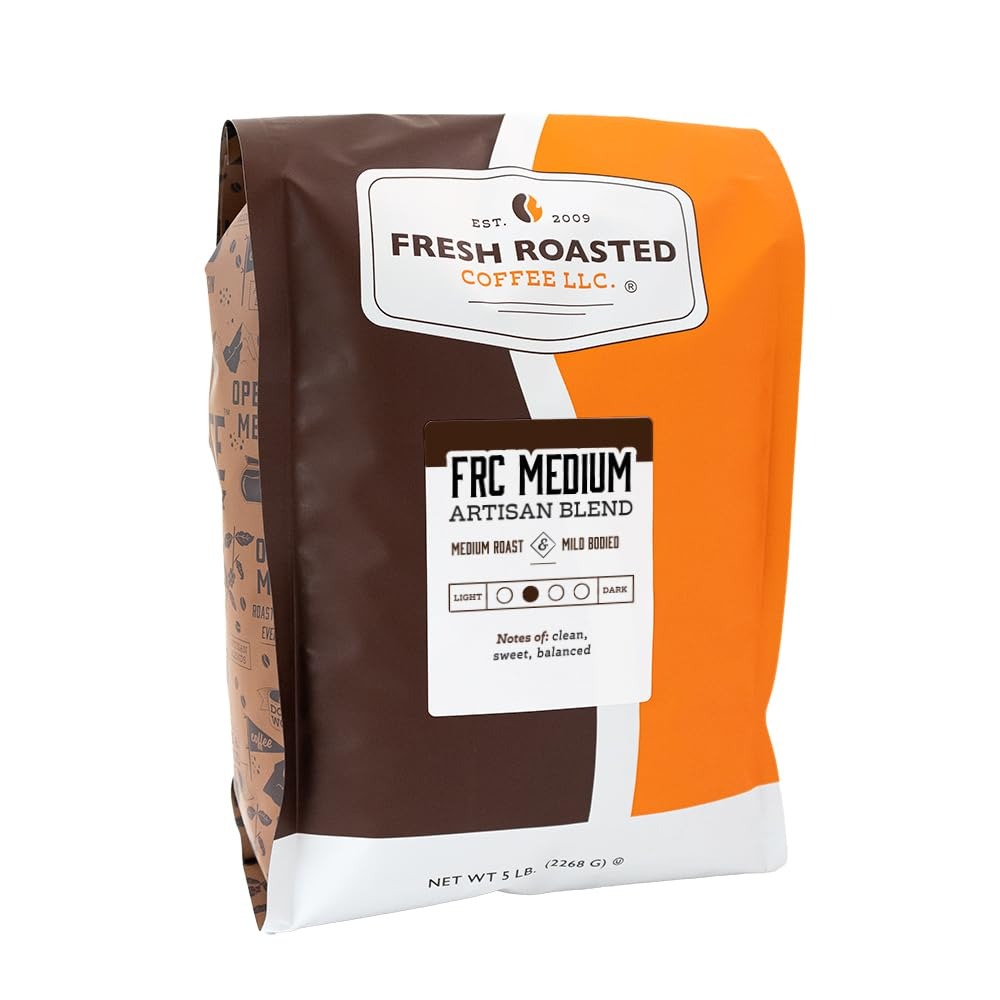
Item Name: Fresh Roasted Coffee, FRC Medium Roast Blend, 5 lb (80 oz), Kosher, Whole Bean
Bullet Point 1: All Fresh Roasted Coffee is Kosher Certified, Sustainably Sourced and Proudly Roasted, Blended, and Packaged in USA.
Bullet Point 2: At Fresh Roasted Coffee All our Coffee is Roasted in our in Our Environmentally Friendly Loring Roaster to Reduce Our Carbon Footprint.
Bullet Point 3: 100% roasted Arabica coffee beans, no additives, artificial flavors or preservatives.
Bullet Point 4: This blend of Central and South American coffee beans is responsibly sourced and perfectly roasted using our state-of-the-art smokeless roasting technology.
Product Description: Our Roastmaster warned us that this one was going to become our favorite Artisan Blend and he was right! Bold but not too bold, balanced, a little sweet, and a super clean finish. This one is a treat for every coffee lover, and we think you'll agree! This blend of Central and South American coffee beans is responsibly sourced and perfectly roasted using our state-of-the-art smokeless roasting technology. Fresh Roasted Coffee The Fresh Roasted Coffee process begins at the source. Our coffees are chosen and established with great love and greater yet - consideration of origin, flavor profile and quality. All of these components help us to deliver consistent, exceptional coffee with true approachability. Coffee Storage Coffee has four age old enemies; heat, light, air and moisture. The way coffee is stored is essential to keeping it fresh and ready to enjoy. Storing coffee in conditions that expose it to these elements will allow for the coffee to lose its flavor rapidly. Coffee should be stored in an opaque, airtight container. We suggest either a glass, metal or ceramic version. Coffee should not be stored in the freezer, contrary to popular belief, as it leads to moisture extracting the flavor of the coffee. Coffee beans are porous and will also absorb unwanted flavors from your freezer or refrigerator. What Is In My Coffee? 100% roasted Arabica coffee beans, no additives, artificial flavors or preservatives.
Value: 80.0
Unit: Ounce

Price: 59.99